Question: Please indicate a possible affordance area of the chair that can be used for sitting on
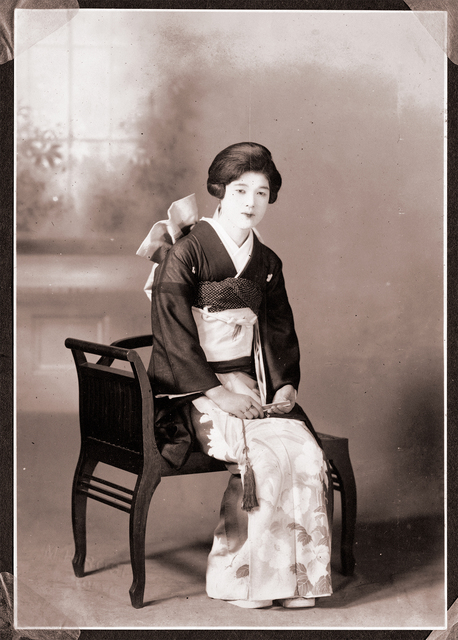
Answer: [87.762, 382.541, 326.459, 466.971]